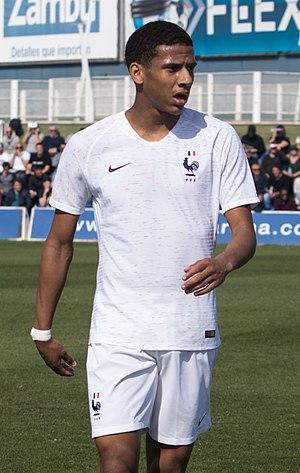
Jean-Clair Todibo, né le 30 décembre 1999 à Cayenne en Guyane, est un footballeur français qui évolue au poste de défenseur central au FC Barcelone.